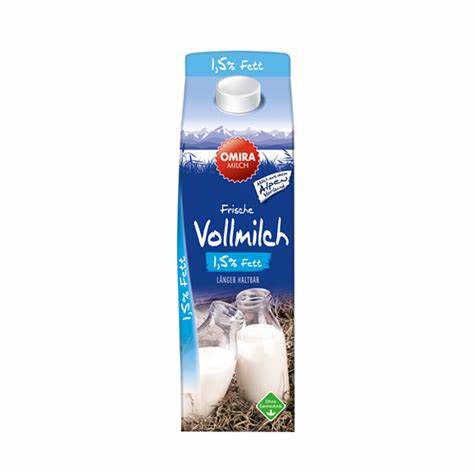
Label: cardboard